First Tech Federal Credit Union

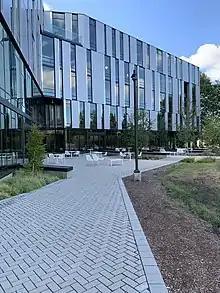
Front entrance to corporate office

First Tech Federal Credit Union (or First Tech) is a federally chartered credit union headquartered in Hillsboro, Oregon. It is regulated under the authority of the National Credit Union Administration (NCUA). First Tech has over 700,000 members, and over 17 billion dollars in assets with 36 branches located mostly in high technology business centers of California, Colorado, Oregon, Washington and four other states.